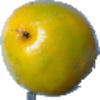
Label: maracuja